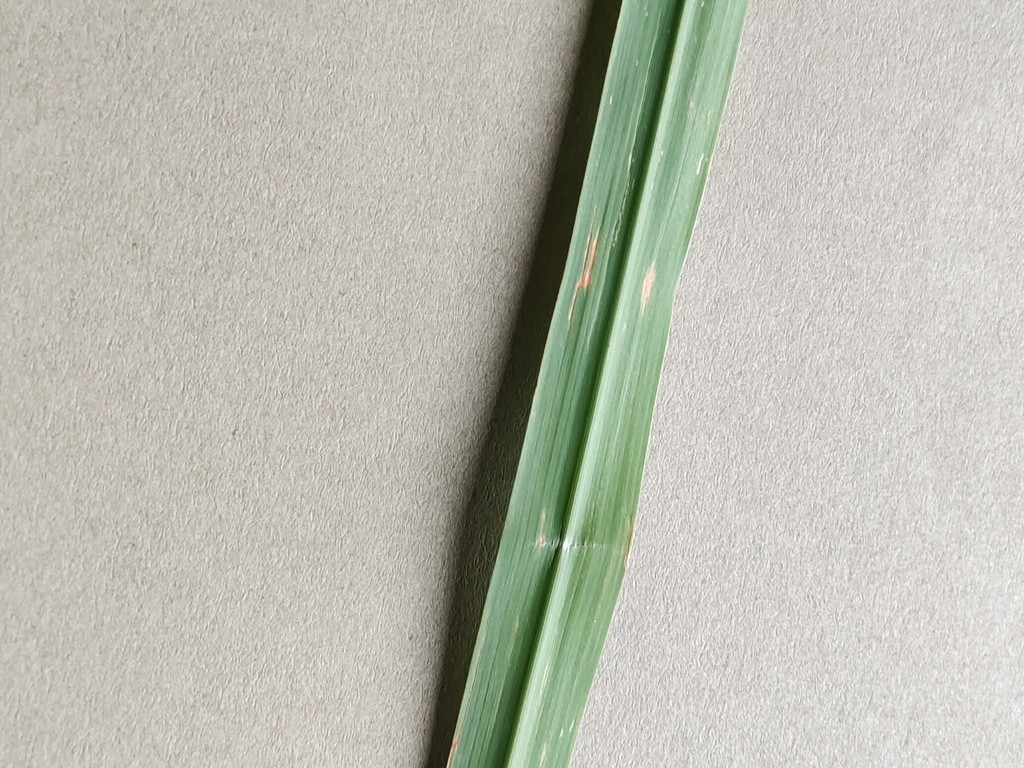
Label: Unhealthy